Arlie Russell Hochschild

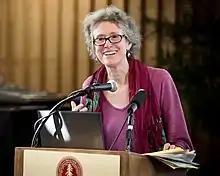
Hochschild in 2017

Arlie Russell Hochschild (born January 15, 1940) is an American professor emeritus of sociology at the University of California, Berkeley and writer. Hochschild has long focused on the human emotions that underlie moral beliefs, practices, and social life generally. She is the author of ten books, including "Stolen Pride: Loss, Shame, and the Rise of the Right" (The New Press, September 10, 2024), which explores life in a struggling Appalachian town, and focuses on the political appeal to undeserved lost pride. The book was chosen by Barack Obama as one of his ten "favorite books of 2024." Since the book was published, Hochschild has continued to check in with her informants to see how they are responding to the Trump presidency. "Stolen Pride" is a follow-up to her last book, "Strangers in Their Own Land: Anger and Mourning on the American Right", a "New York Times" Bestseller and finalist for the National Book Award. Journalist Derek Thompson described it as "a Rosetta stone" for understanding the rise of Donald Trump.